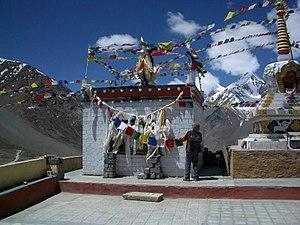
Le col de Kunzum, en anglais Kunzum Pass et en tibétain Kunzum La, est un important col de montagne de l'Himalaya, situé à 4 590 m d'altitude dans l'Himachal Pradesh, un État du Nord-Ouest de l’Inde.